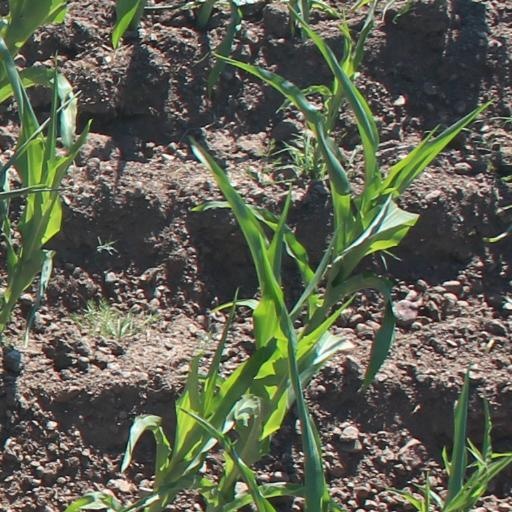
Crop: maize; corn